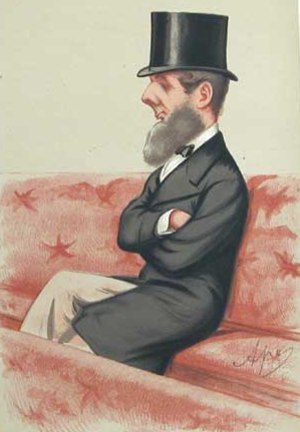
François Charles Hastings Russell, 9ᵉ duc de BedfordKG est un homme politique et agronome britannique.